History of Madagascar

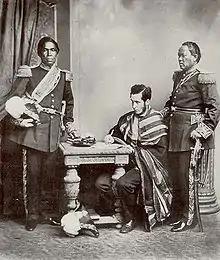
Malagasy Embassy to Europe in 1863. Left to right: Rainifiringa Ralaimaholy, Rev. John Duffus and Rasatranabo aka Rainandrianandraina.

King Andrianampoinimerina (1785–1810) and his son, Radama I (1810–1828) succeeded in uniting nearly all of Madagascar under Merina rule. These kings and their successors descended from a line of ancient Merina royalty who ruled the lands of Imerina in the central Highlands of Madagascar since at least the 16th century. Even prior to their eventual domination and unification of the entire island, the political and cultural activities of Merina royalty were to leave an indelible mark on contemporary Malagasy identity.